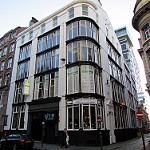
Label: buildings